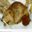
Label: beaver